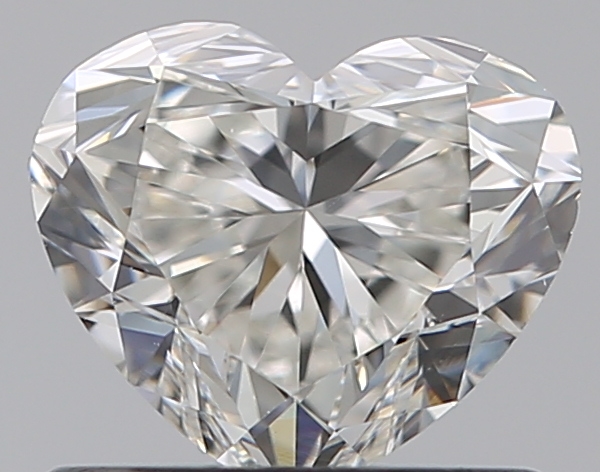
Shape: heart
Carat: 0.7
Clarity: VS2
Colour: H
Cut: EX
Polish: EX
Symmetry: VG
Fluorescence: N
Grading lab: GIA
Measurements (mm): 5.12 x 6 x 3.64